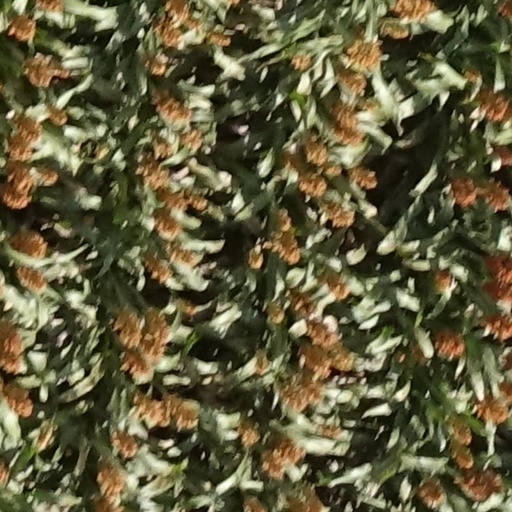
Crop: sorghum